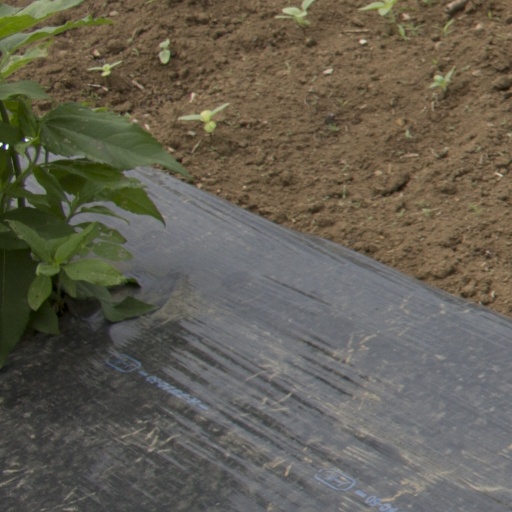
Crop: Jerusalem artichoke